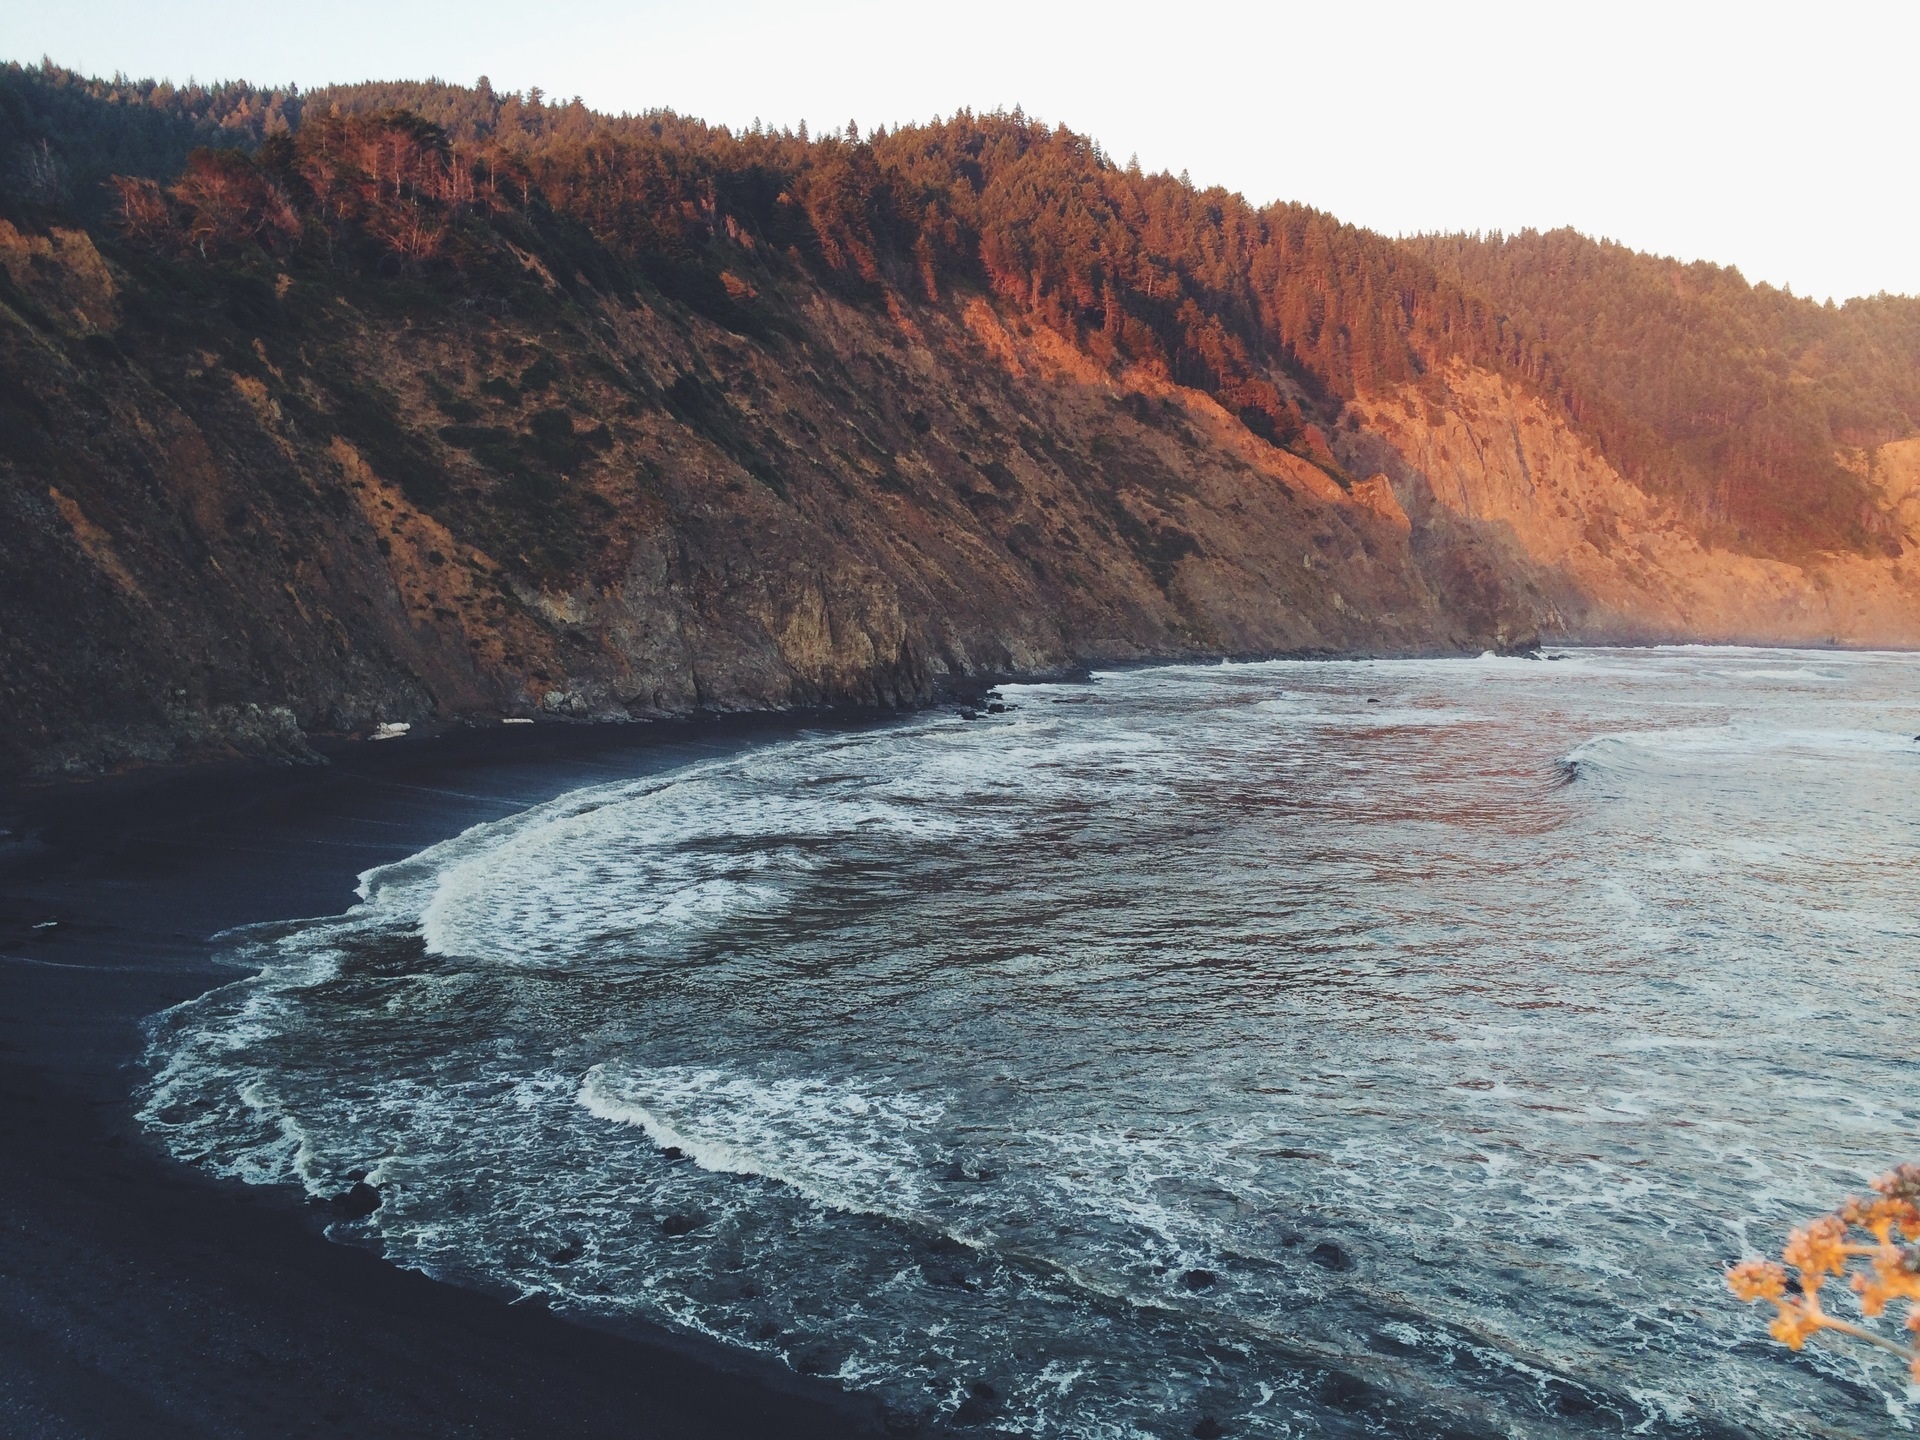
beach, sea, coast, nature, ocean, shore, lake, river, cliff, bay, rapid, fjord, reservoir, terrain, loch, landform, geographical feature, geological phenomenon